Nury Martinez

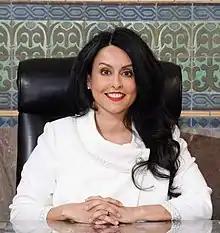
Official portrait, 2020

Nury Martinez (born July 9, 1973) is an American former politician who served as a member of the Los Angeles City Council for the 6th district from 2013 until her resignation in 2022. A former member of the Democratic Party, Martinez became president of the Los Angeles City Council in December 2019, after serving as the council's president pro tempore. Martinez was the first Latina to become council president. She was a member of the Los Angeles Unified School District Board of Education from 2009 to 2013.